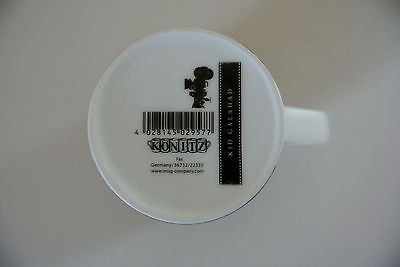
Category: mug